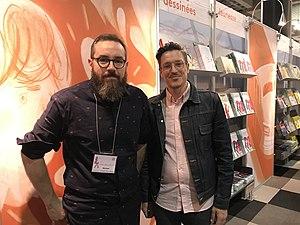
Martin Brault et Frédéric Gauthier - Éditions La Pastèque
La Pastèque est une maison d’édition québécoise fondée en 1998 par Frédéric Gauthier et Martin Brault.